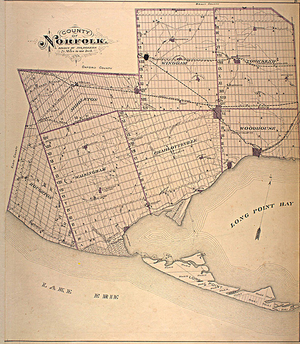
La réserve nationale de faune de Long Point est une aire protégée du Canada et l'une des dix réserves nationales de faune de l'Ontario. Elle constitue la zone cœur de la réserve de biosphère de Long Point créée en 1986, en plus d'être reconnue comme site Ramsar depuis 1982.